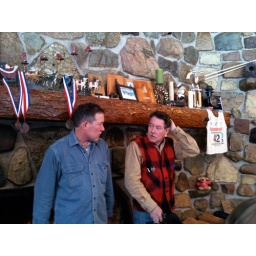
twinz of terror in stone turtle lodge